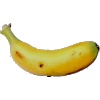
Label: Banana Lady Finger 1